1241 papal election

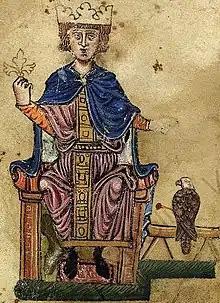
The cardinals were divided into factions for and against Emperor Frederick II.

The papacy of Pope Gregory IX (1227–1241) and the kingship of Frederick II, Holy Roman Emperor took place at a time when centuries-old disputes between the popes and emperors were coming to a head. Frederick II had dedicated troops, but not his own leadership, to the failed Fifth Crusade, to the dismay of the church; following his marriage to Isabella II of Jerusalem, he took up the Sixth Crusade but later abandoned it and returned to Italy, for a variety of political, economic, and military reasons. This served as a pretext for his excommunication by Gregory IX, and thinly veiled skirmishes between supporters of the pope and emperor (Guelphs and Ghibellines, respectively) throughout the Italian peninsula, particularly in Lombardy. Before his death, Gregory IX had called for a synod to denounce Frederick II, and the emperor had gone to great lengths to disrupt the gathering, including the imprisonment of captured prelates and cardinals.